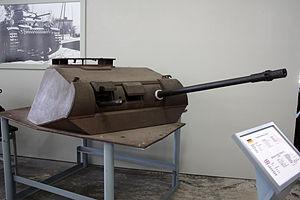
Le Panzerkampfwagen II Sd. Kfz. 121 était un char d'assaut de fabrication allemande. Comme le PzKpfw I, il fut conçu comme un char de transition, en attendant la production de masse des PzKpfw III et PzKpfw IV. Ces deux types de véhicules étaient destinés à fournir des engins d'entraînement pour les équipages de la Panzerwaffe afin de mettre au point les tactiques de la future Blitzkrieg. Cependant, le retard dans la production de chars de combat obligea les Allemands à utiliser massivement les PzKpfw II au début de la Seconde Guerre mondiale et ce n'est qu'à partir de 1941 que ce modèle fut progressivement retiré du front.